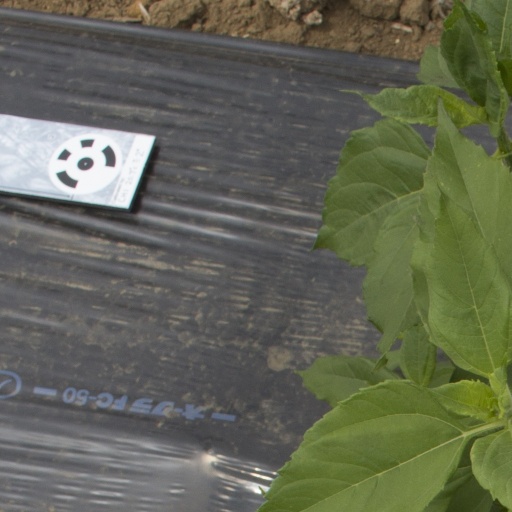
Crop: Jerusalem artichoke